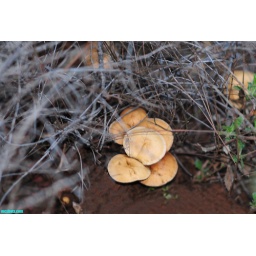
mushrooms up on the mountain above the great sand dune